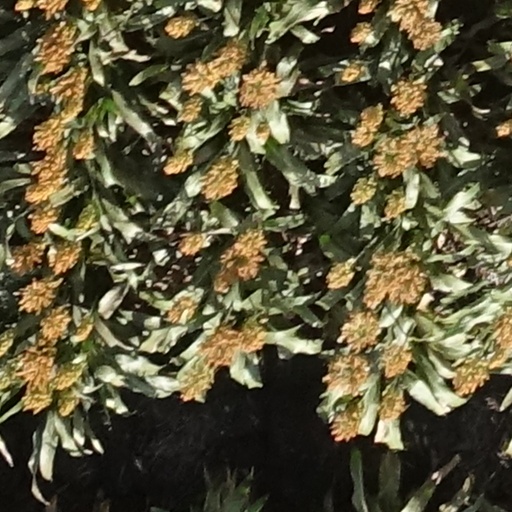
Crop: sorghum